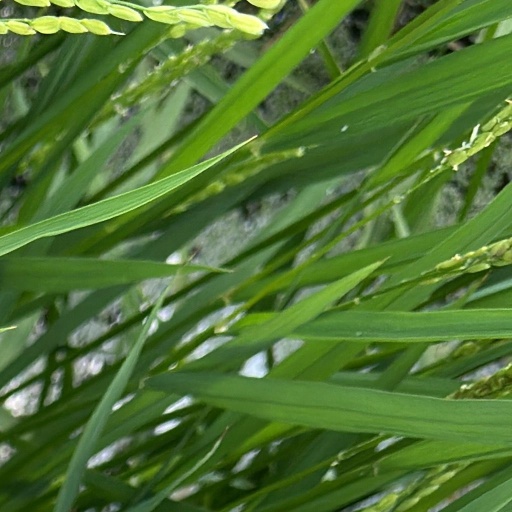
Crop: rice